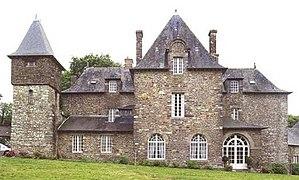
Le château de Pont-Muzard est un édifice historique, attesté depuis le XVᵉ siècle, situé sur la commune de Plélan-le-Grand, dans le département français d'Ille-et-Vilaine.
La famille de La Motte du Portail est une famille de la noblesse bretonne.